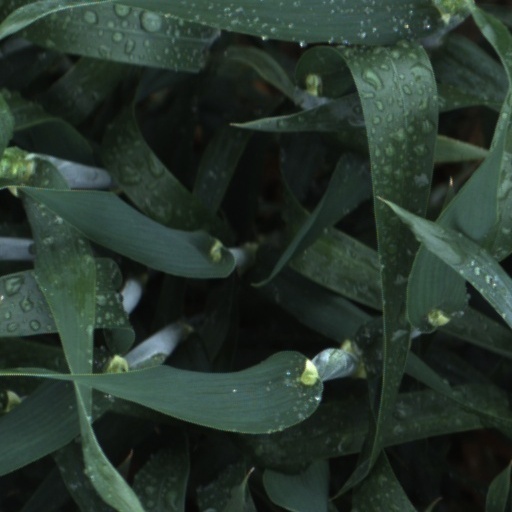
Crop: wheat